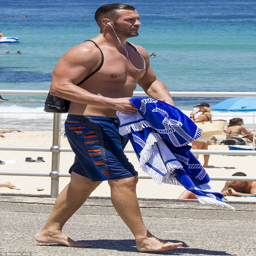
easy on the eye : the father of one stripped down to just his blue and orange patterned board shorts for the trip